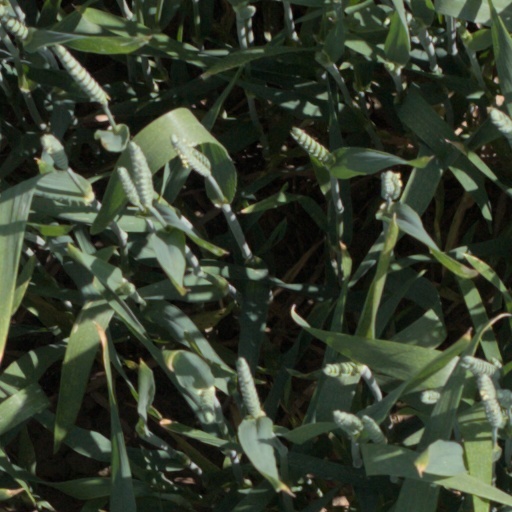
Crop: wheat